Camp Randall

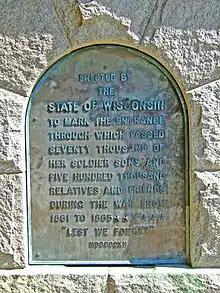

Of the original 53½ acres, a segment was set aside as Camp Randall Park in 1911. The Memorial Arch was added in 1912, fifty years after the war, located where one of the camp's gates stood, where soldiers would have entered and left. It was designed by Lew F. Porter, with a statue on the left of a young Civil War recruit, and a statue on the right of an aging Civil War veteran in 1912. The arch is topped with a statue of the mascot eagle Old Abe.